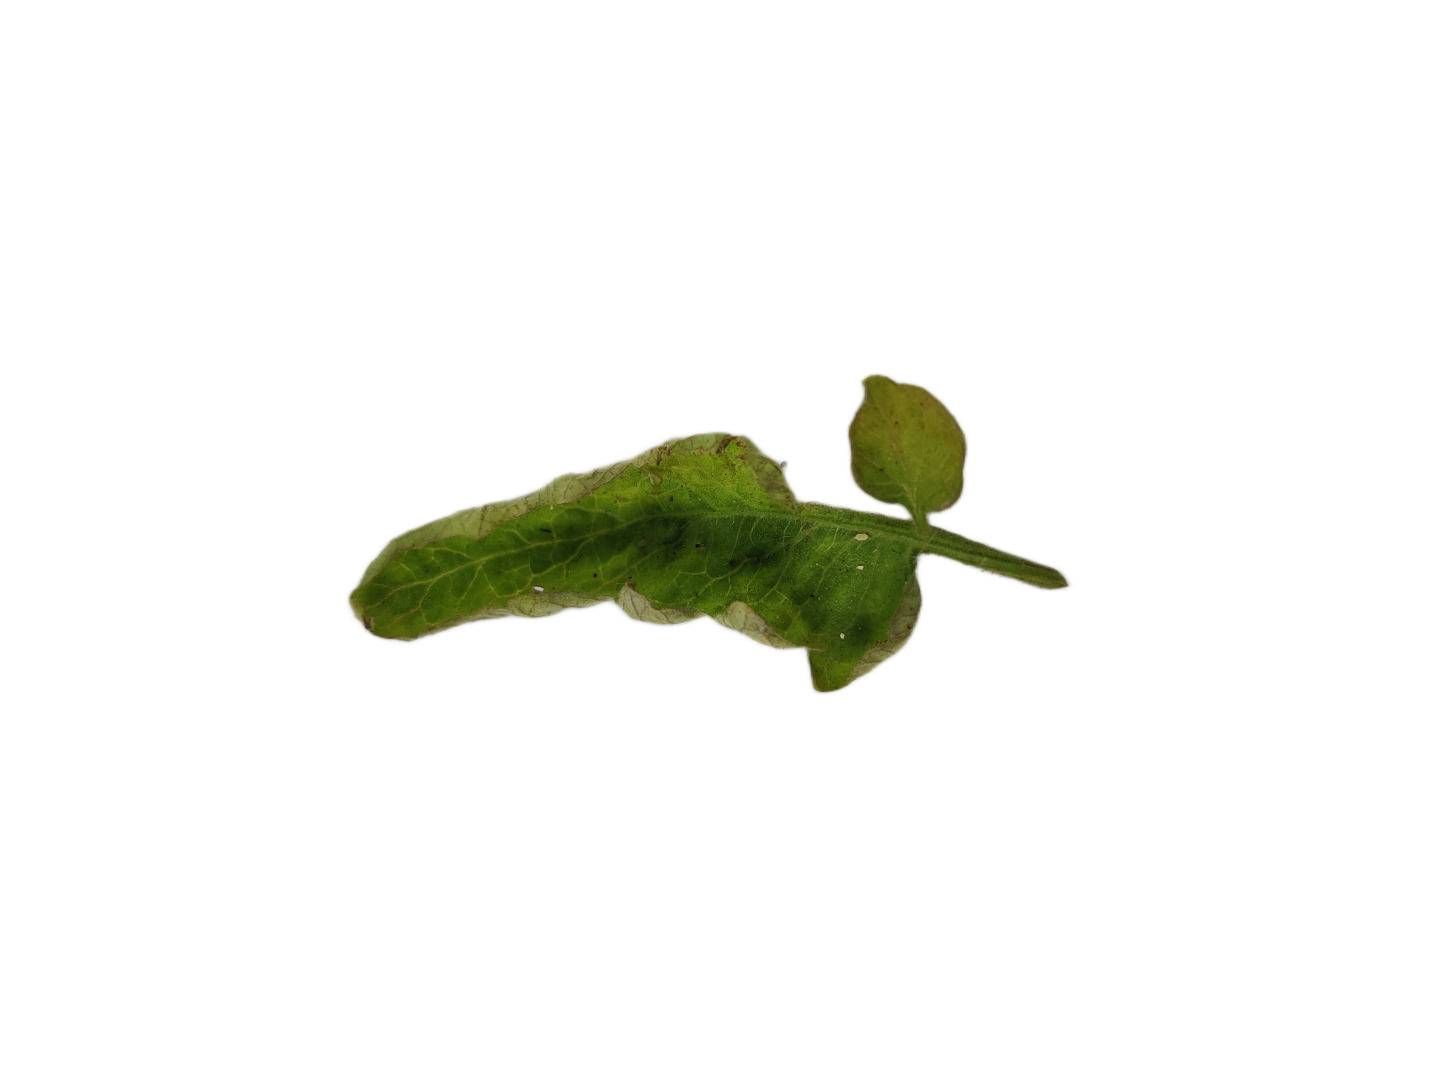
Crop: Tomato
Label: Mosaic